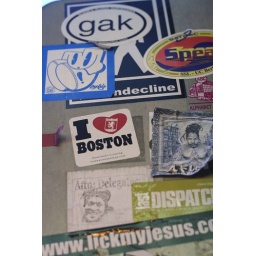
stickers on back of a street sign in Harvard Sq.